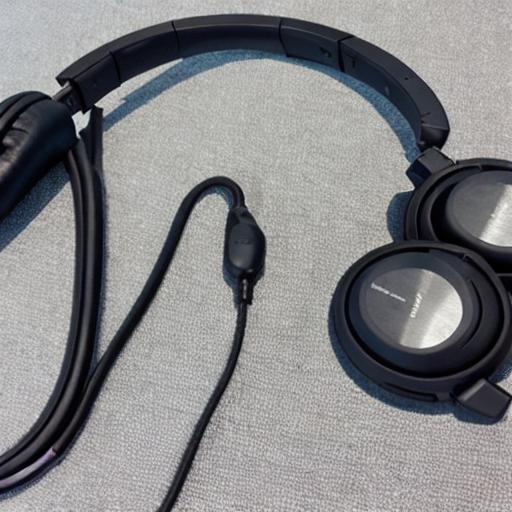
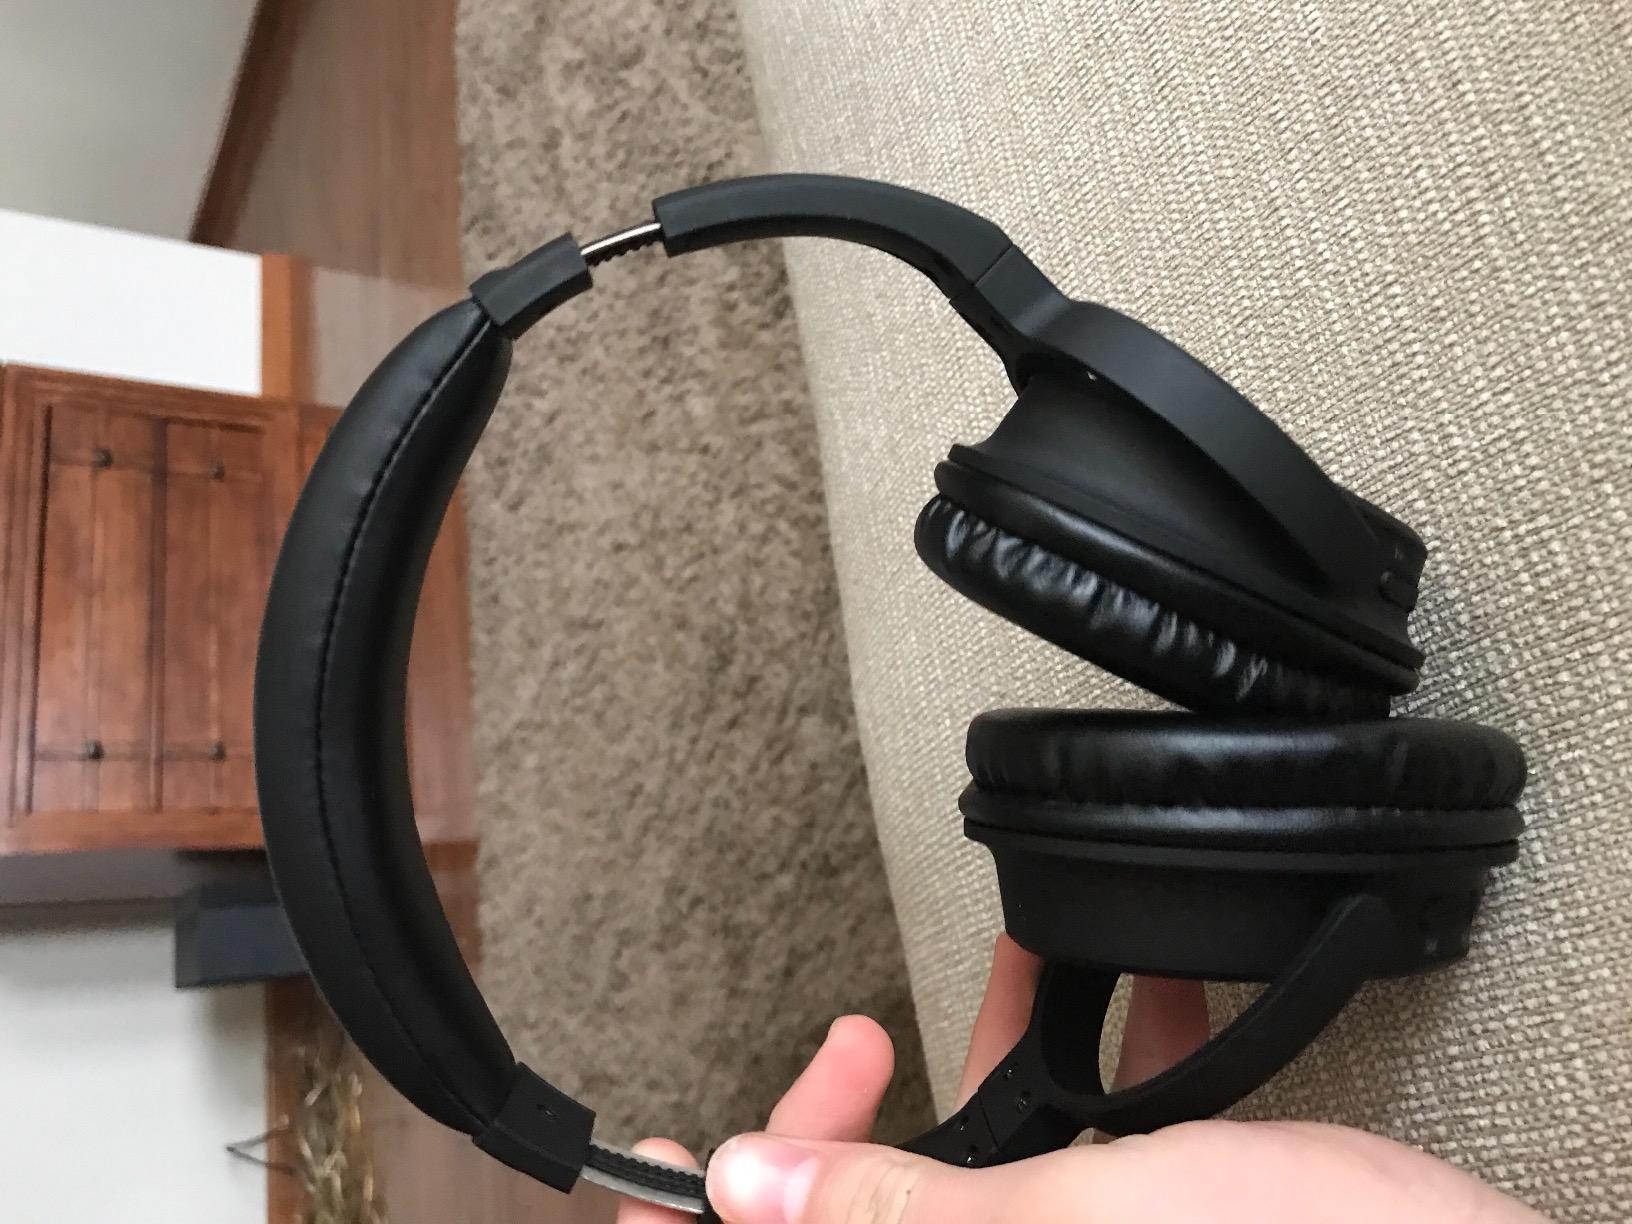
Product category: headphones
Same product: no